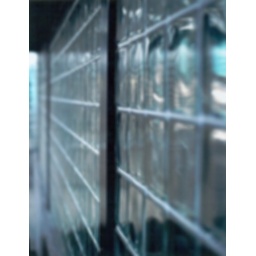
glass wall under a window of a chinese place in china town.